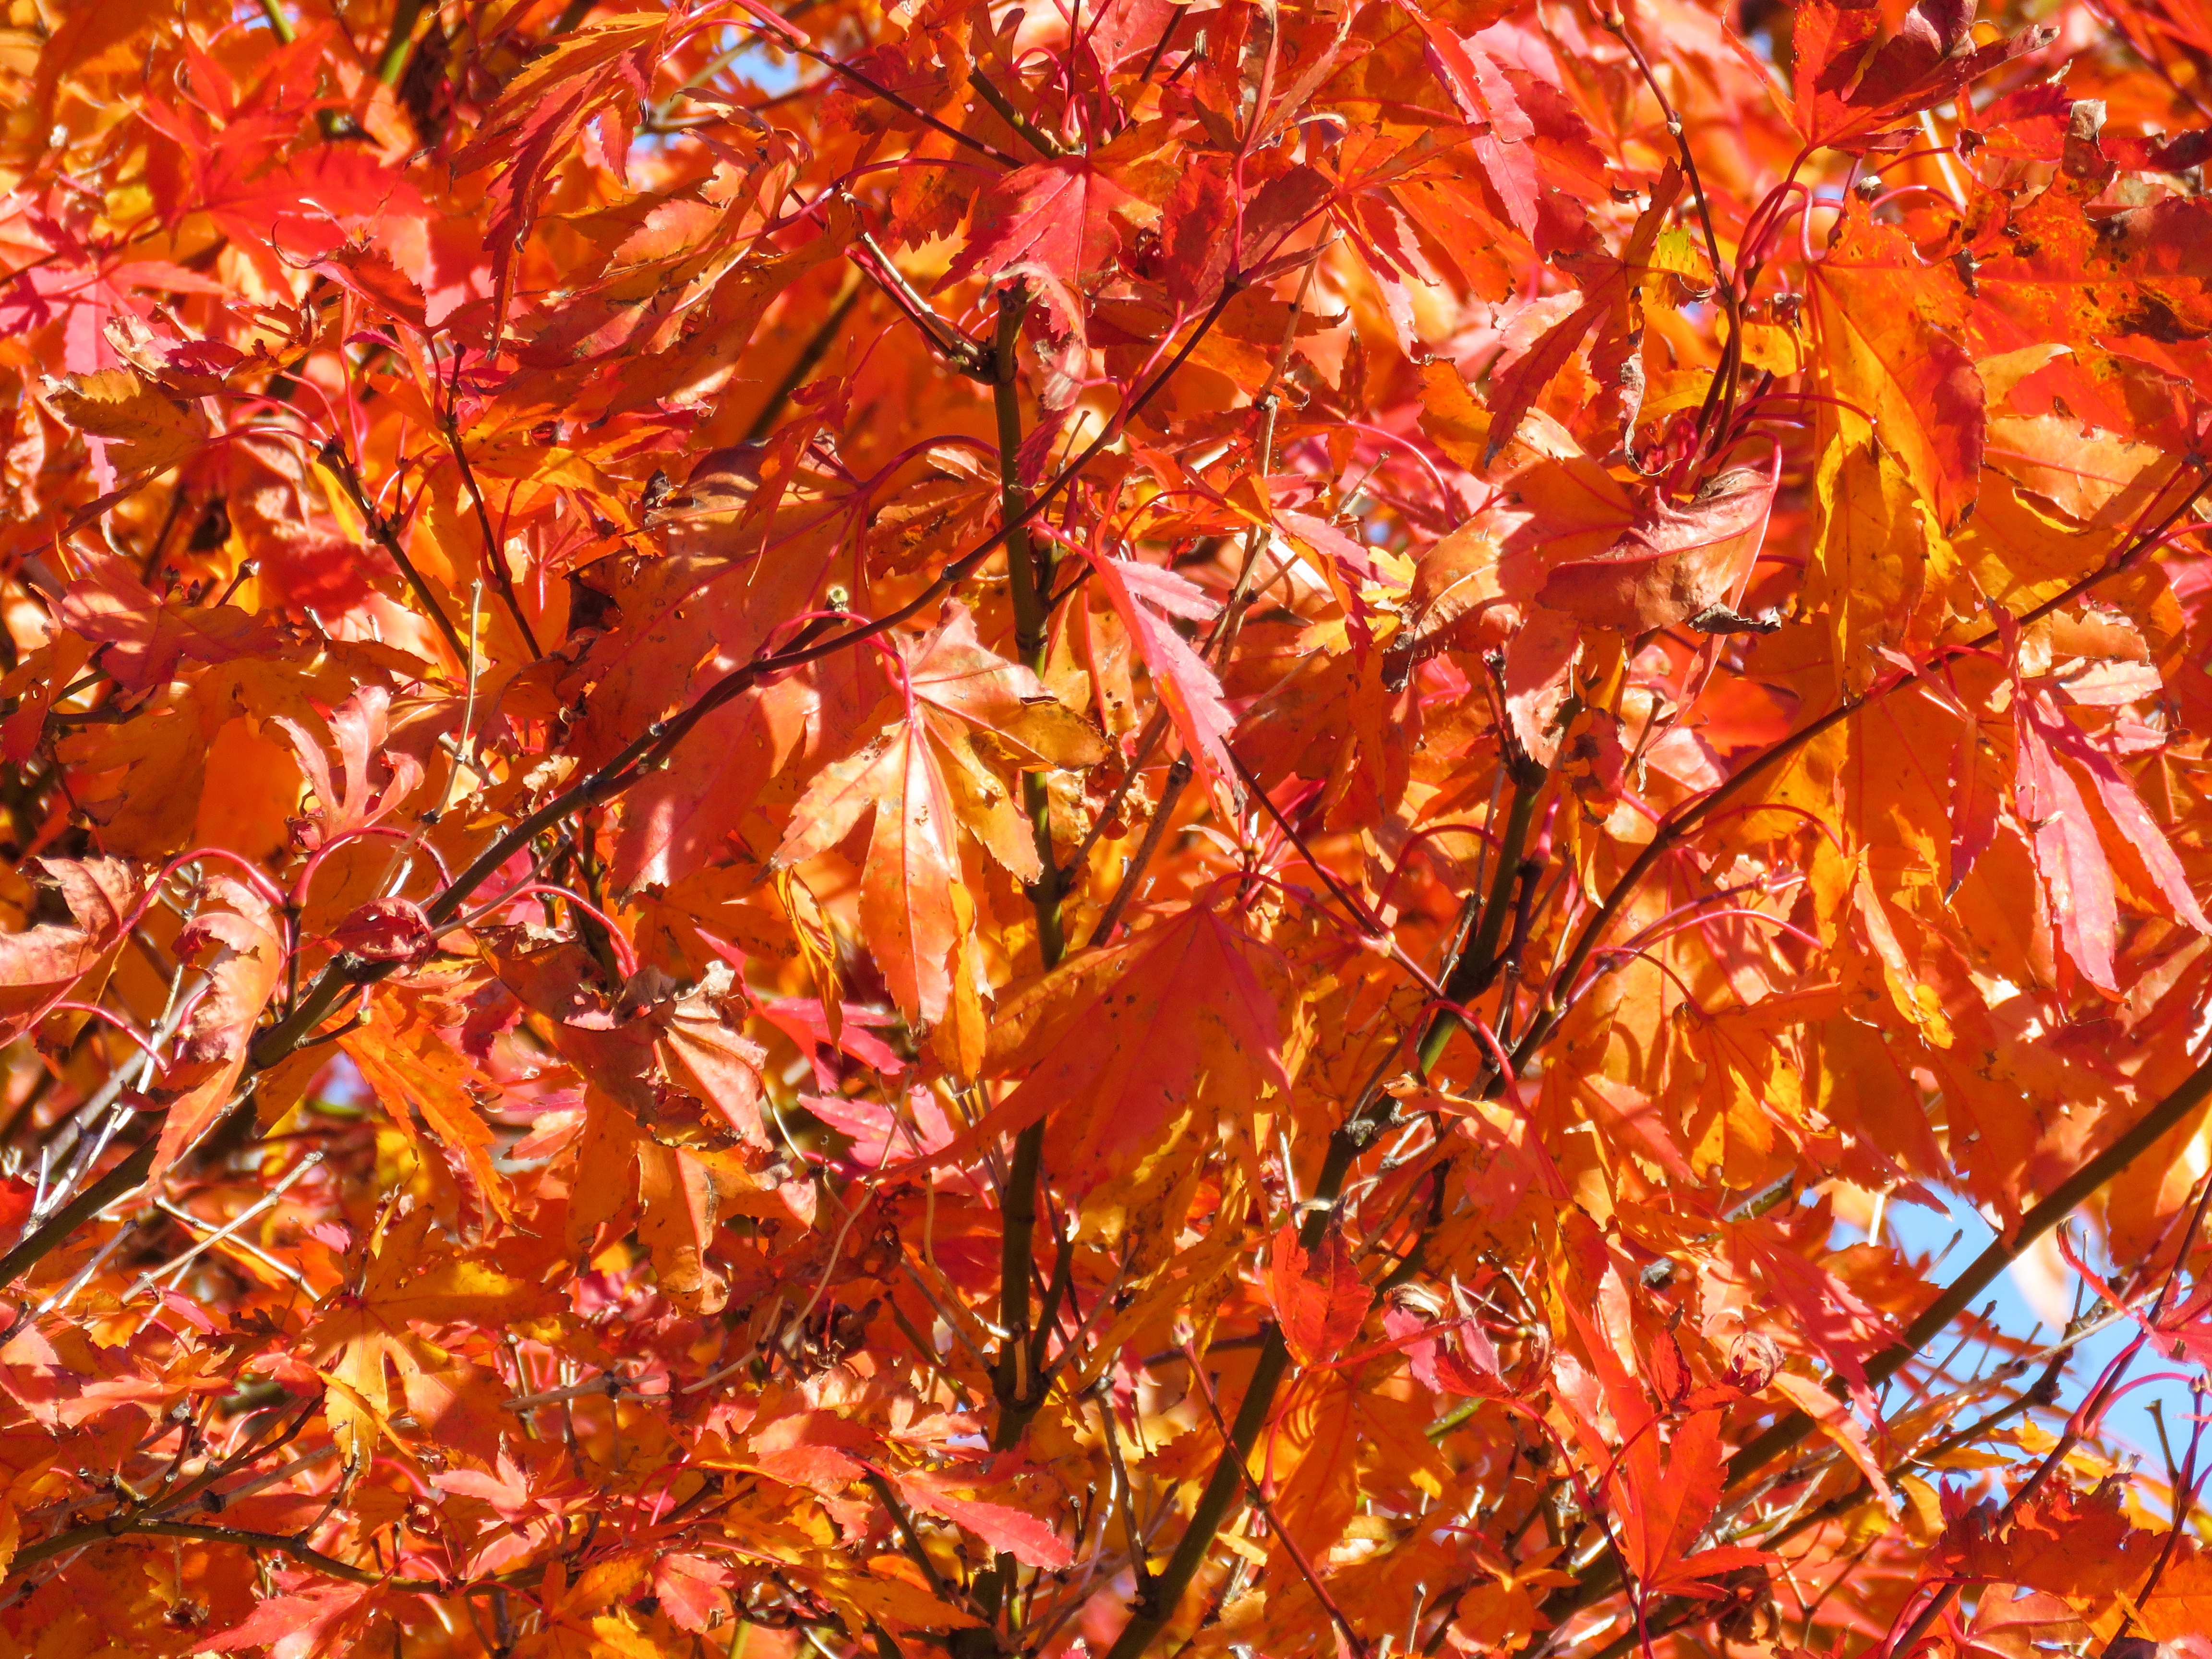
tree, branch, plant, leaf, red, autumn, season, maple tree, maple leaf, leaves, deciduous, flowering plant, woody plant, land plant